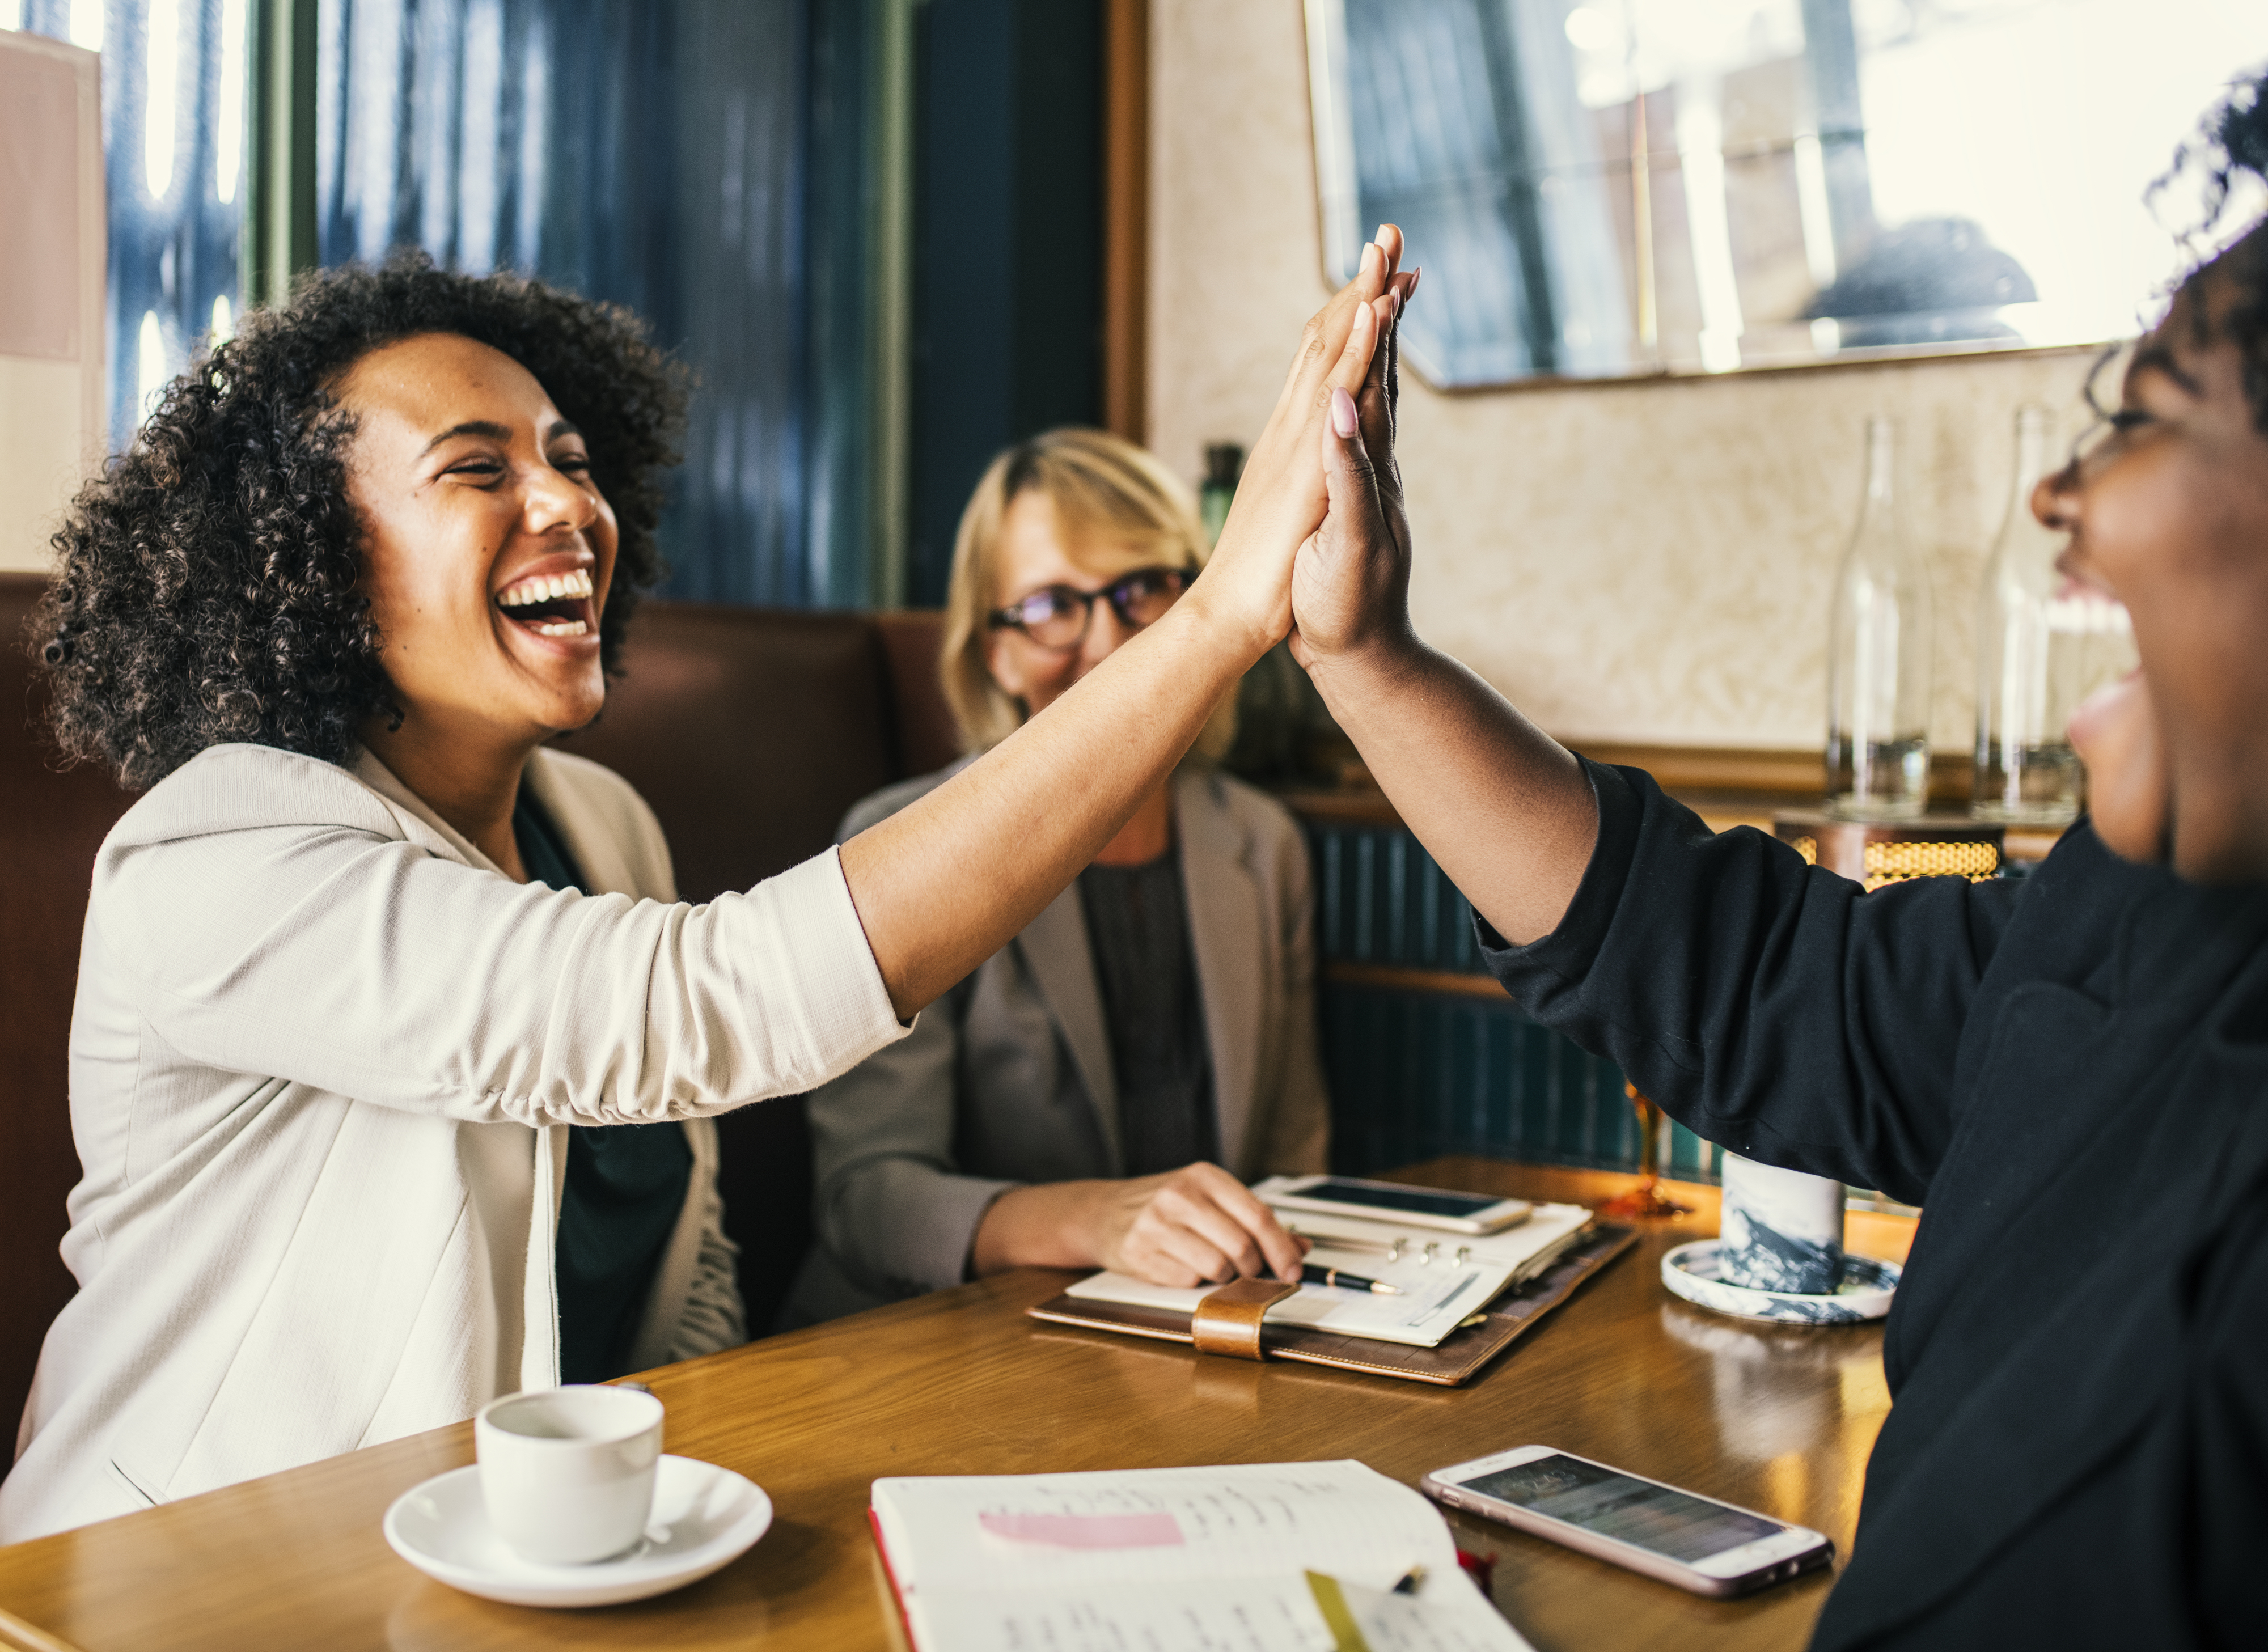
african, african american, afro, american, black, blond, blond hair, breakfast, breakfast meeting, business, businesswoman, cafe, caucasian, coffee, coffee shop, collaboration, cooperation, equality, feminism, feministic, give me five, good job, group, happiness, happy, high five, lunch meeting, meeting, optimistic, partner, partnership, positive, positivity, restaurant, smiling, success, successful, tanned, team, teamwork, together, togetherness, union, united, well done, westerner, winner, winning, woman, women only, conversation, communication, customer